Anna Hasselborg

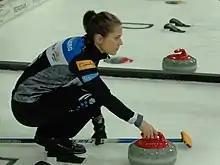

Hasselborg is married to Mathias Hasselborg (né Eriksson), and has one daughter and one son. She comes from a family of curlers including father Mikael, uncle Stefan, brother Marcus and cousin Mio. She lives in Solna, a suburb of Stockholm.